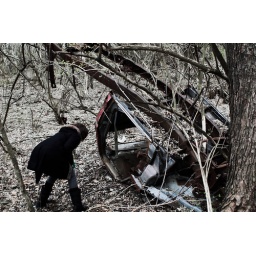
@JBRylah checking out a derailed train car near the abandoned Americana Theme Park in Middletown, OH